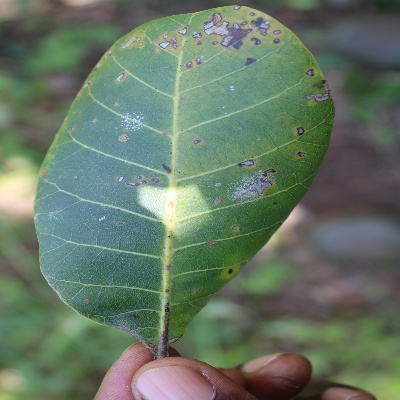
Crop: Cashew
Condition: anthracnose